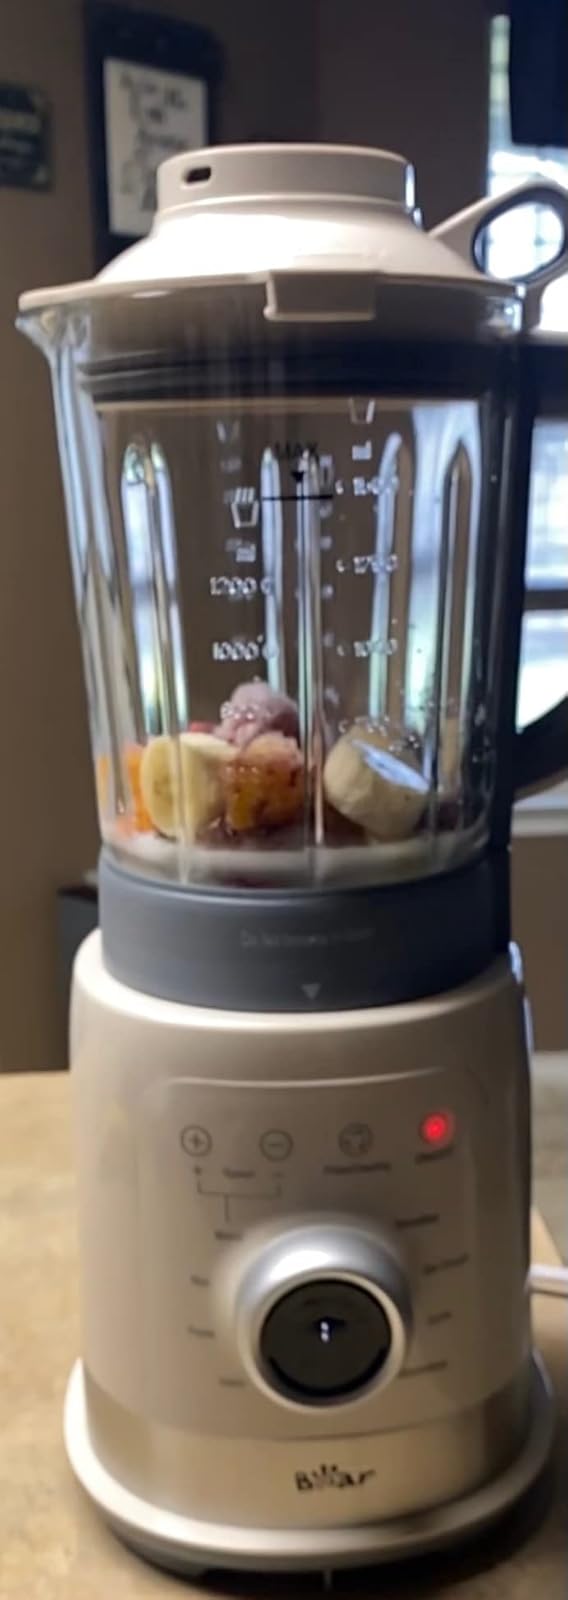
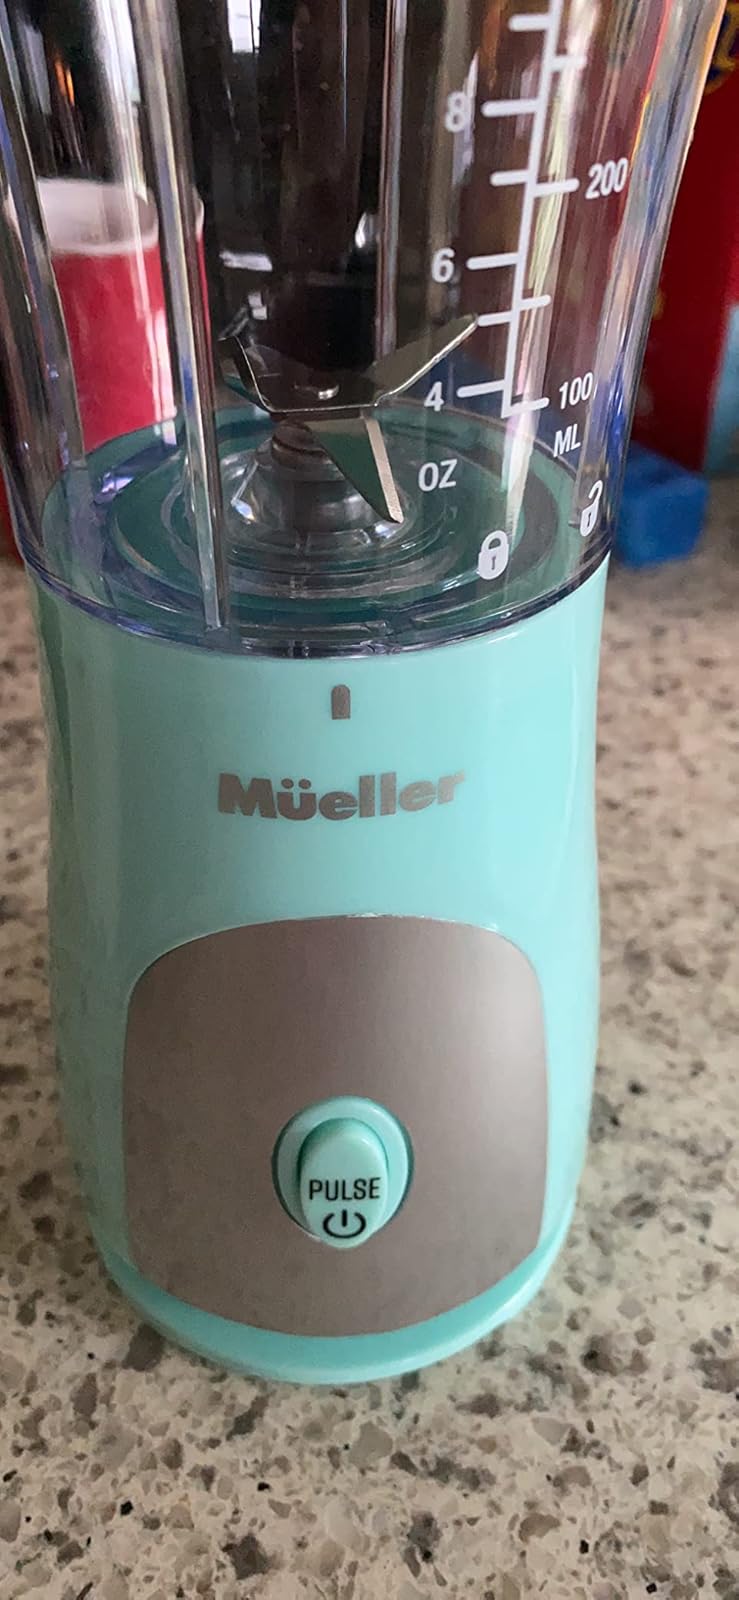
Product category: items_blender
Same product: no